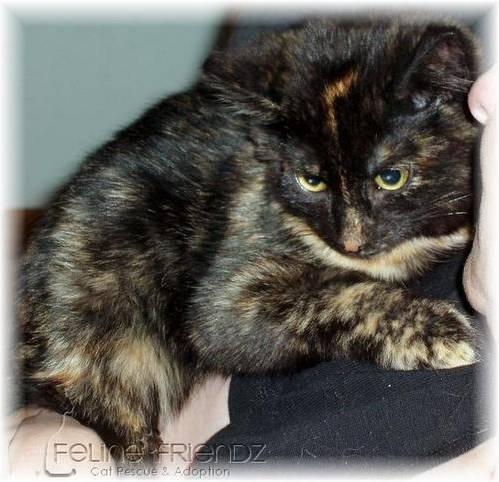
cat